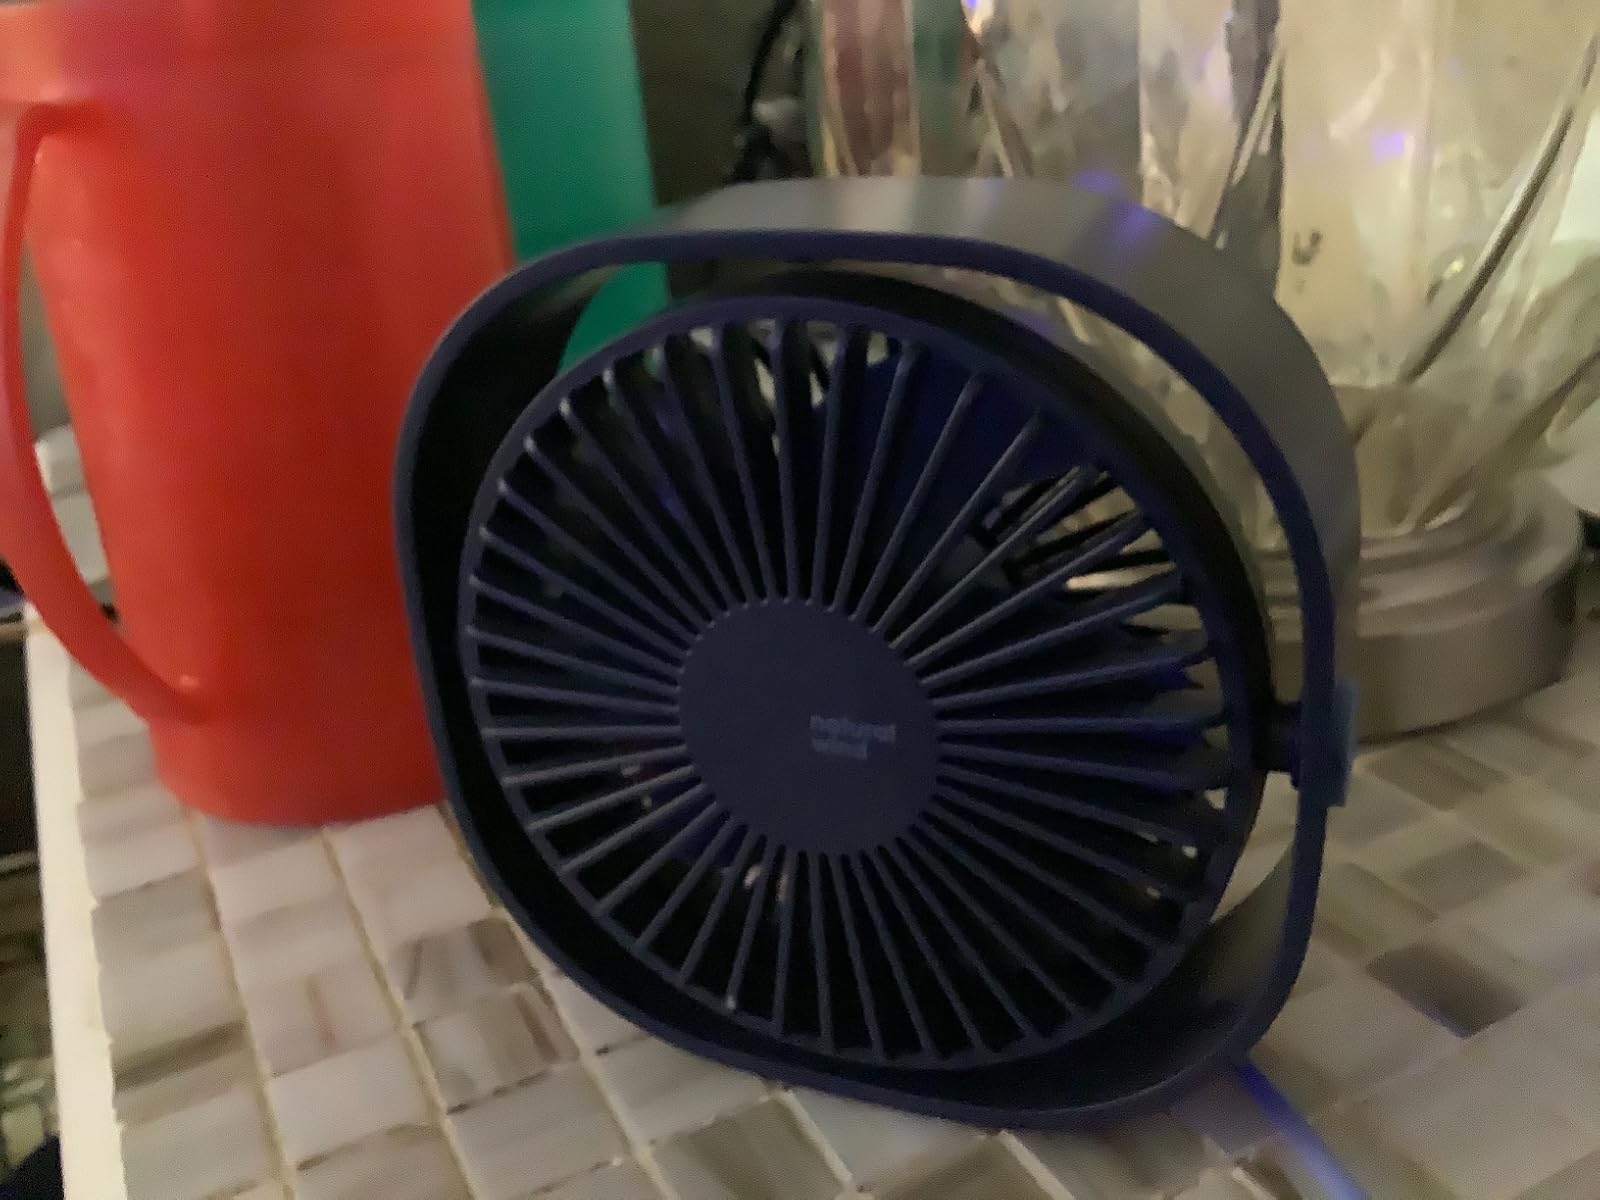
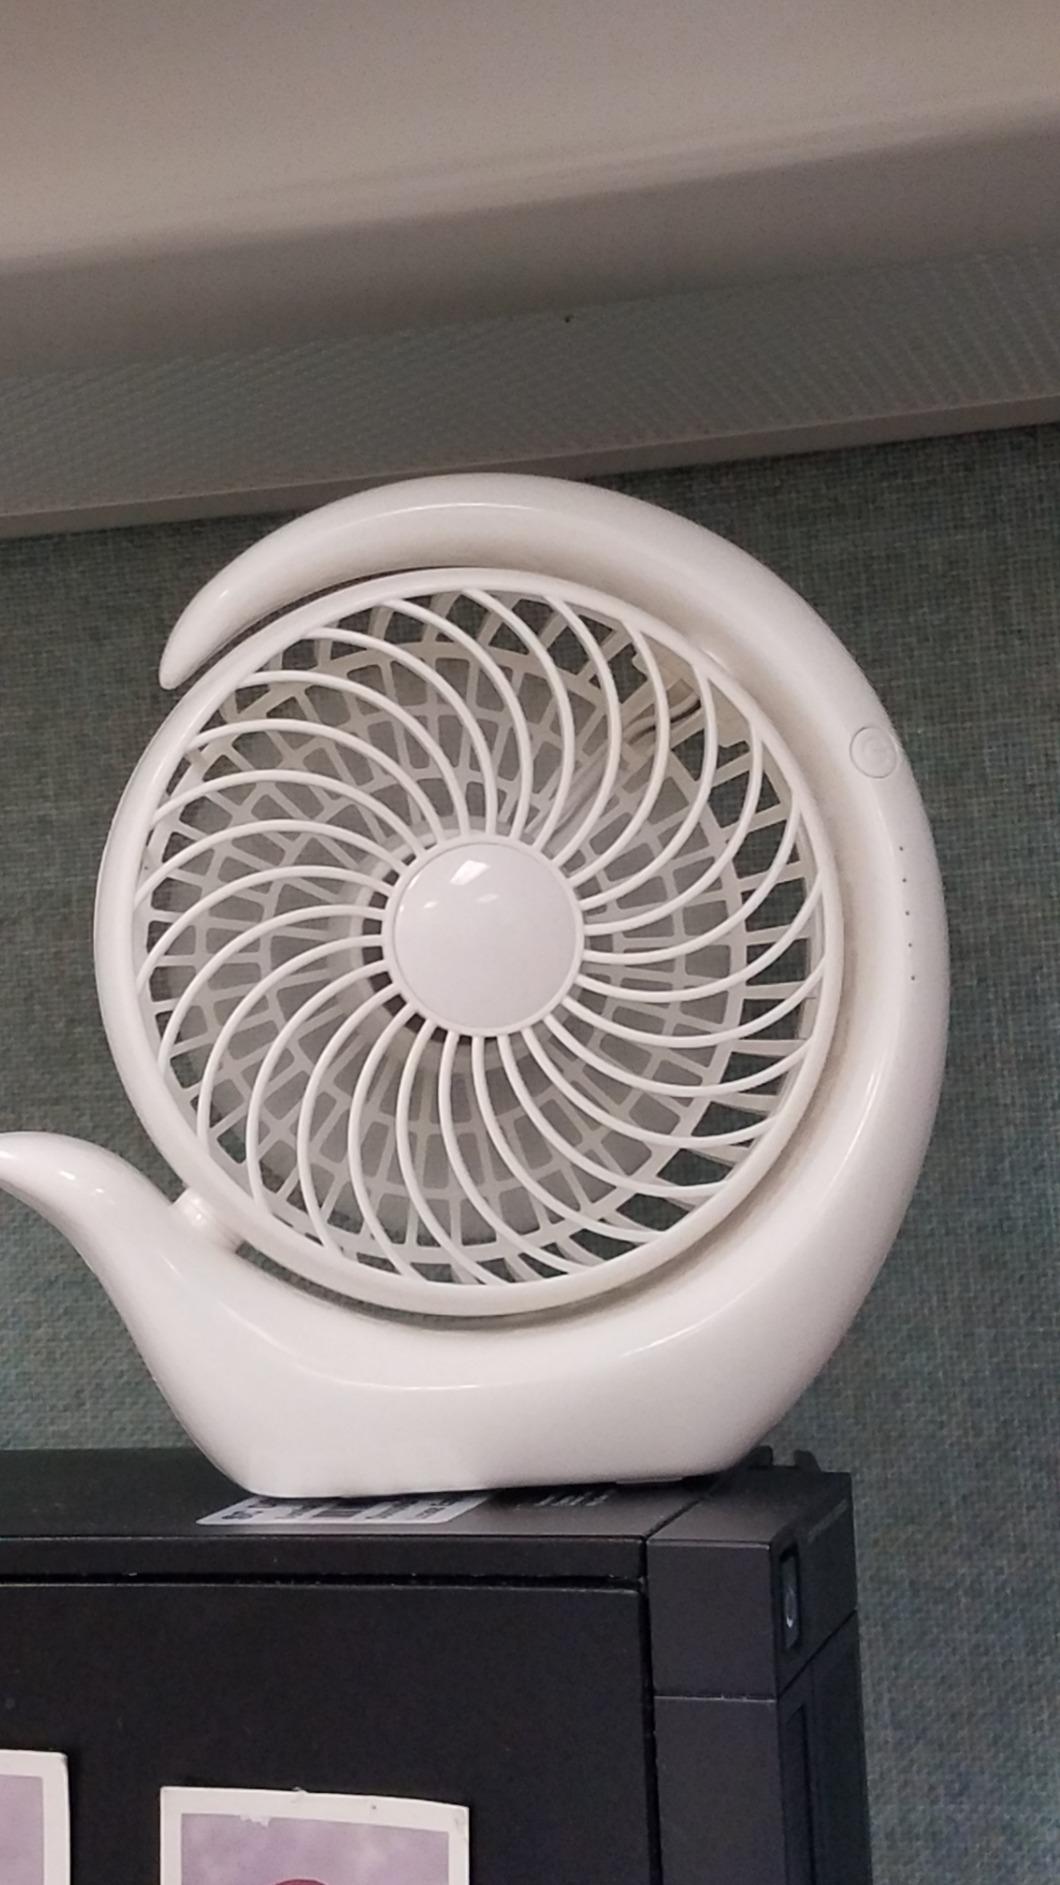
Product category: fan
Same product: no